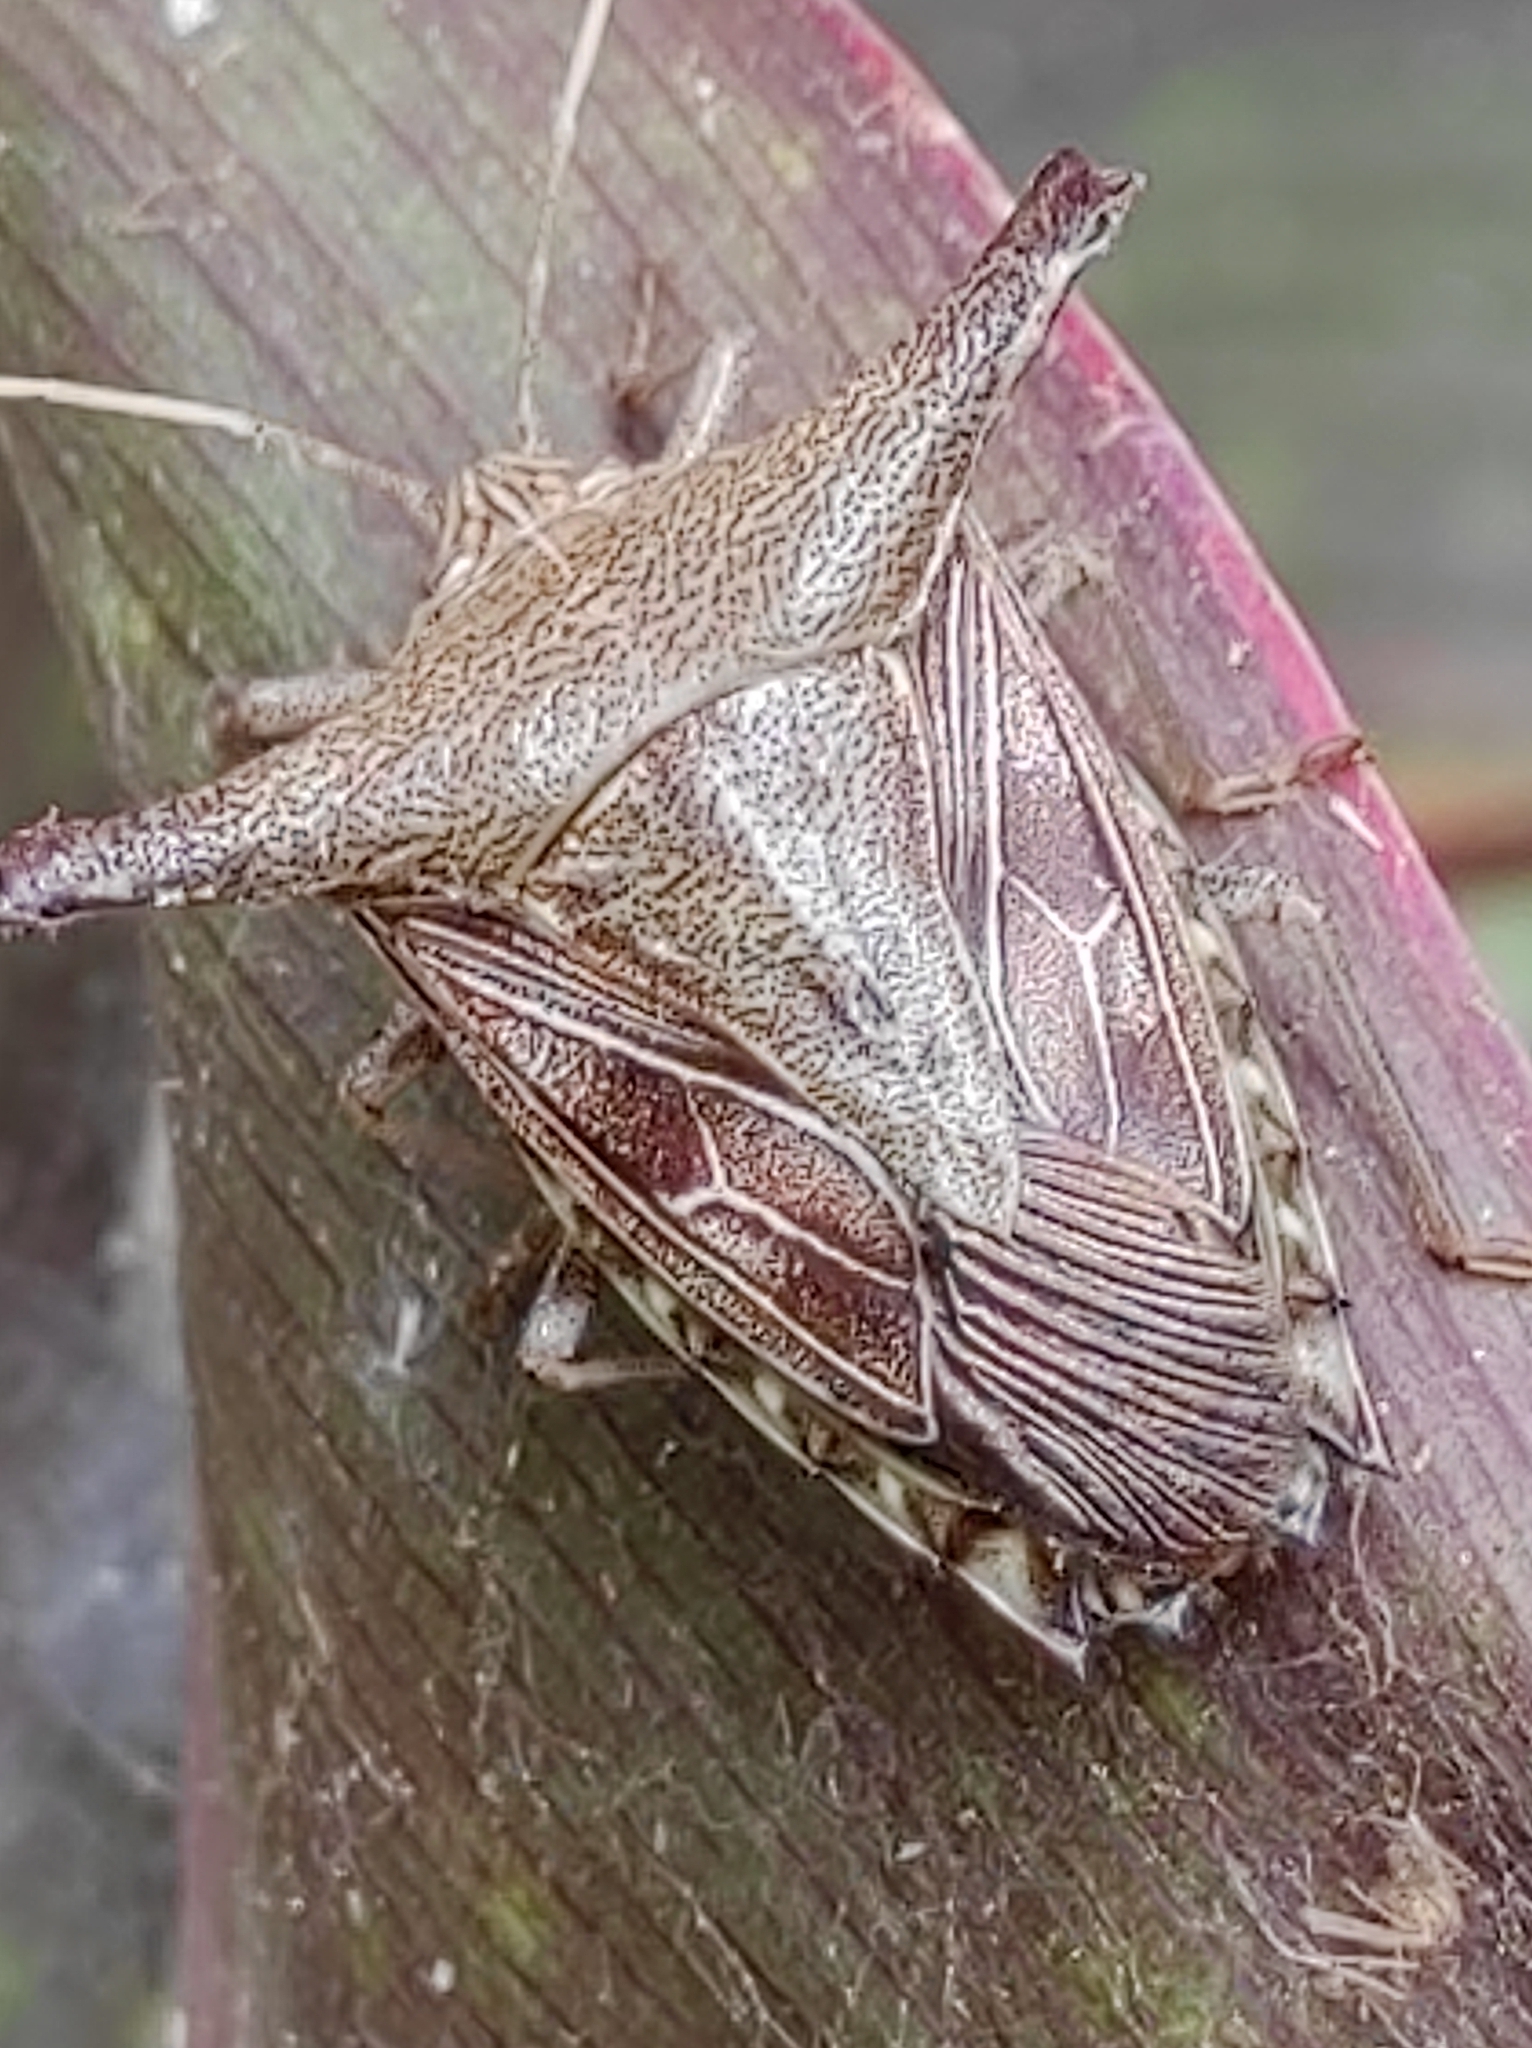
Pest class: stink_bug